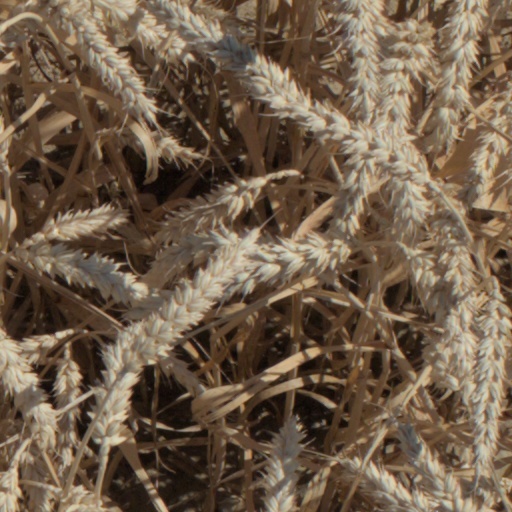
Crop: wheat